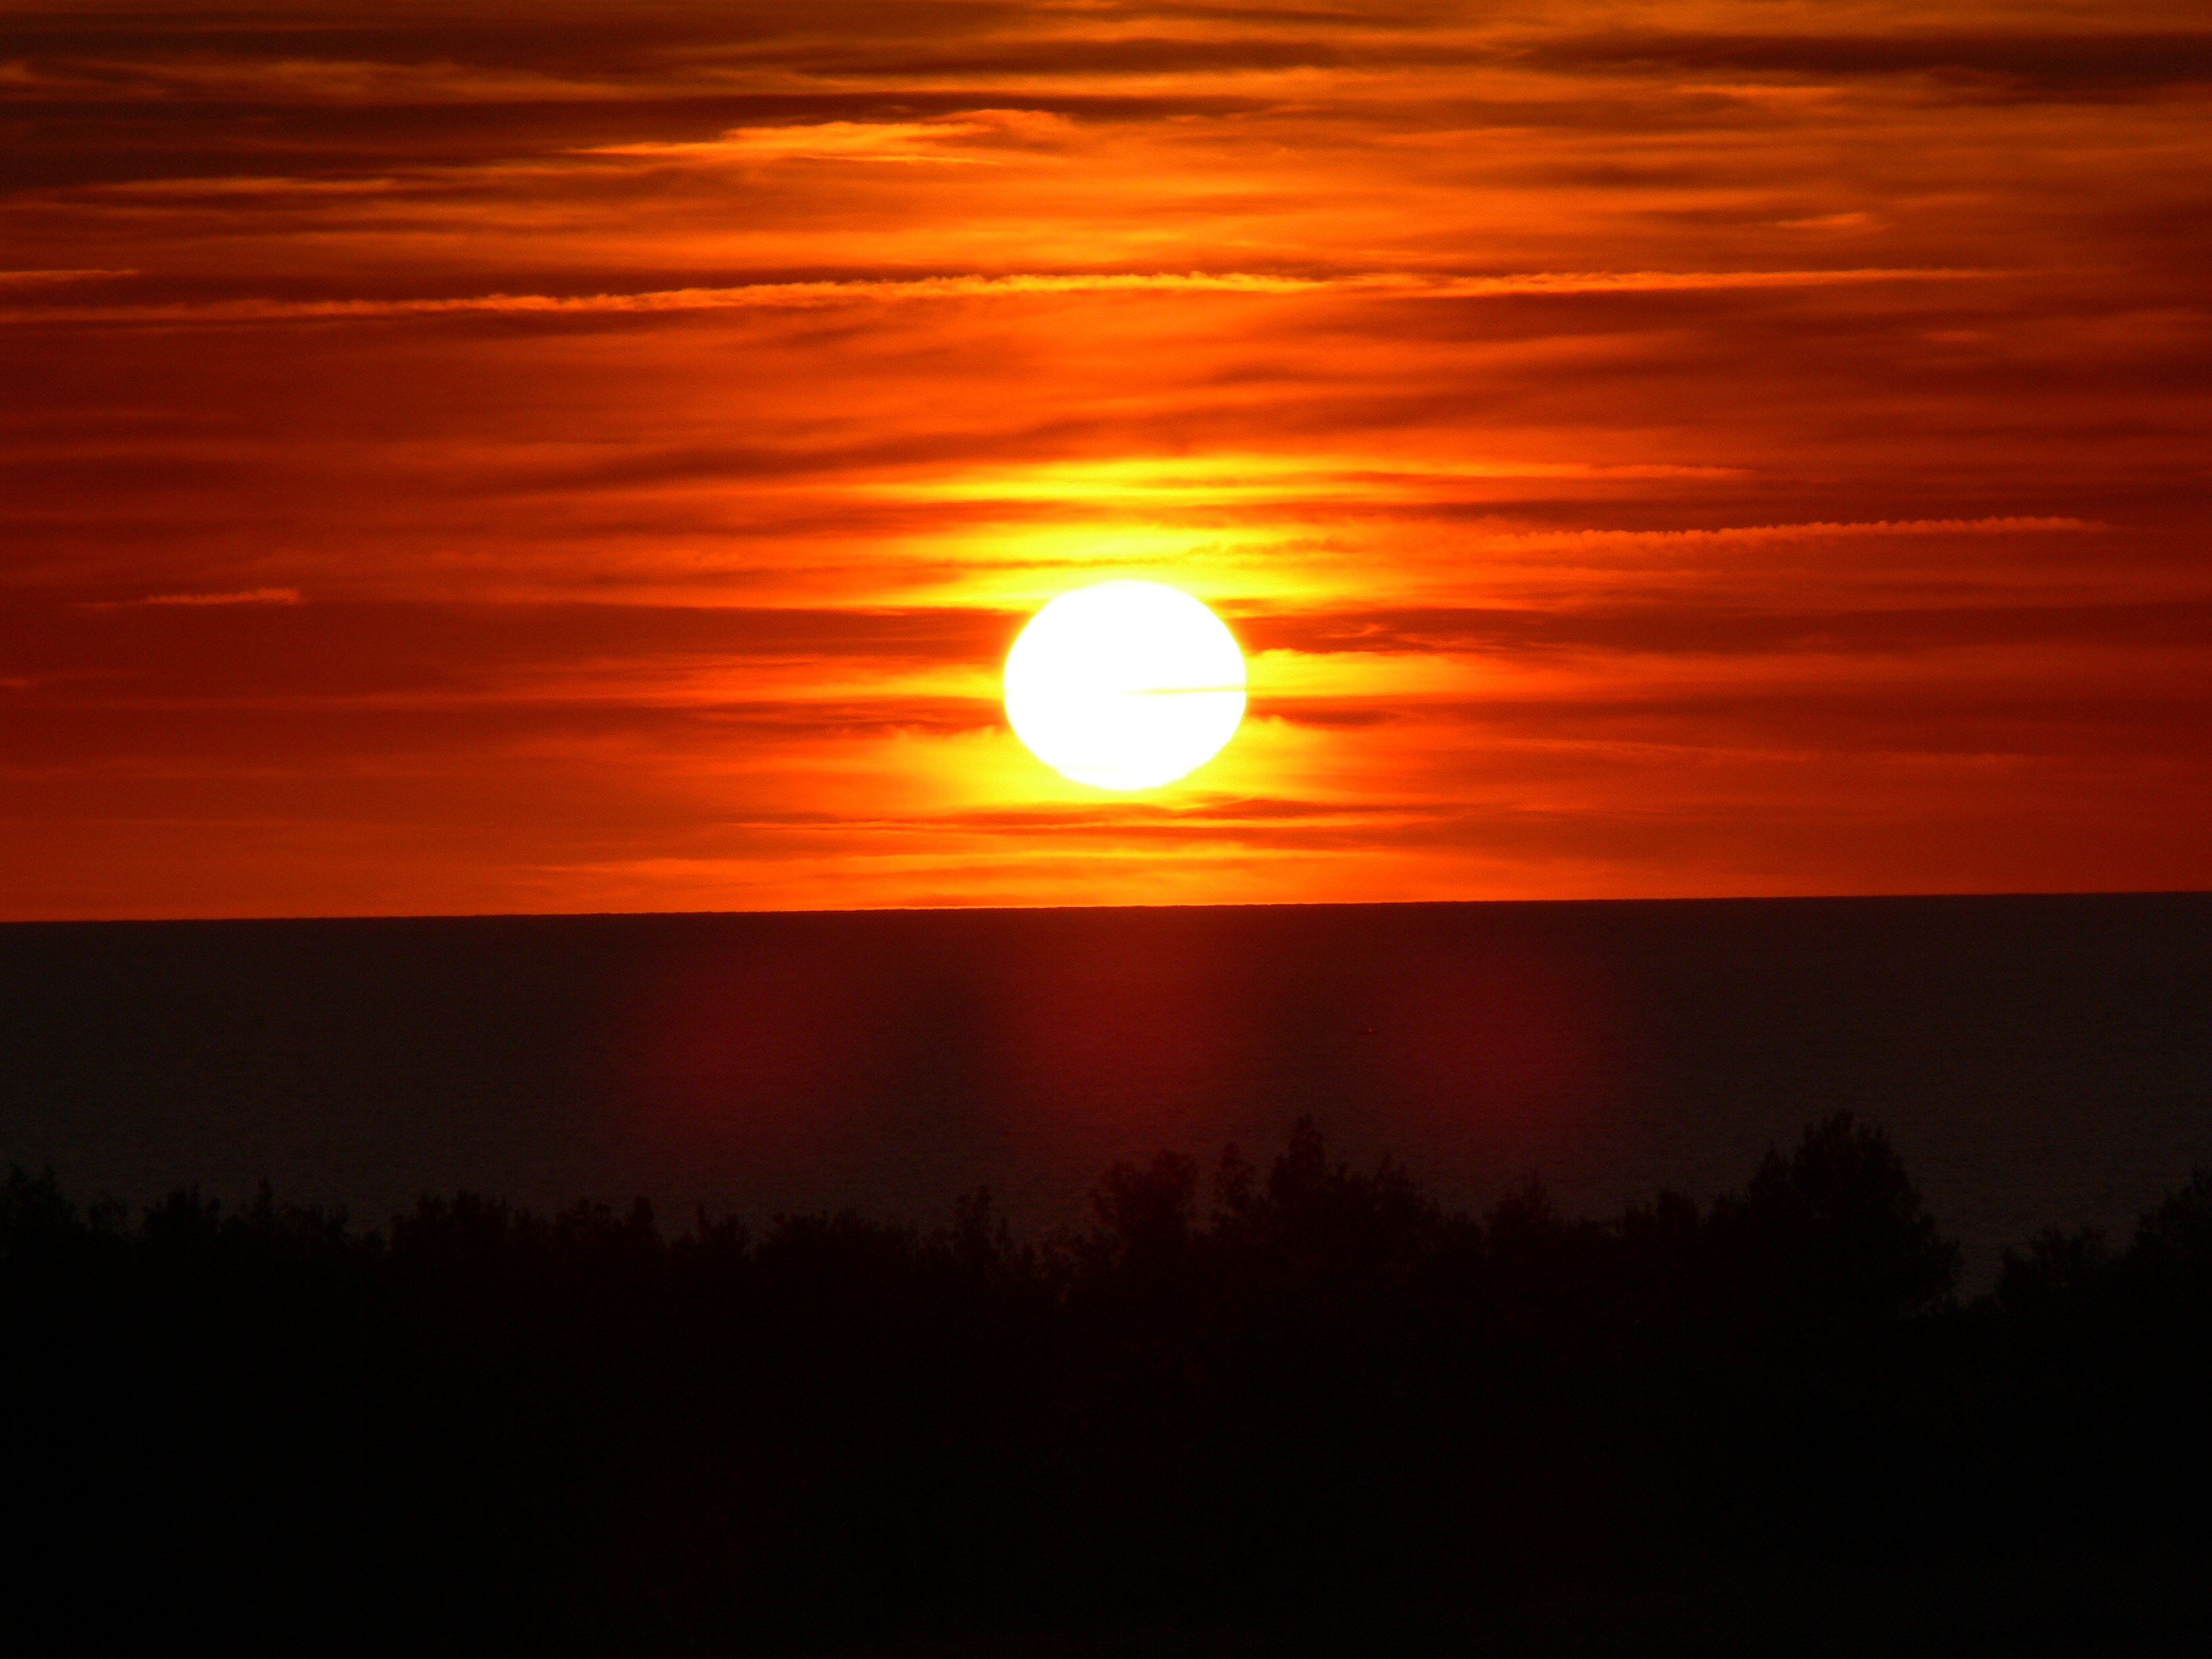
nature, horizon, cloud, sky, sun, sunrise, sunset, sunlight, morning, dawn, atmosphere, summer, dusk, evening, clouds, afterglow, red sky at morning